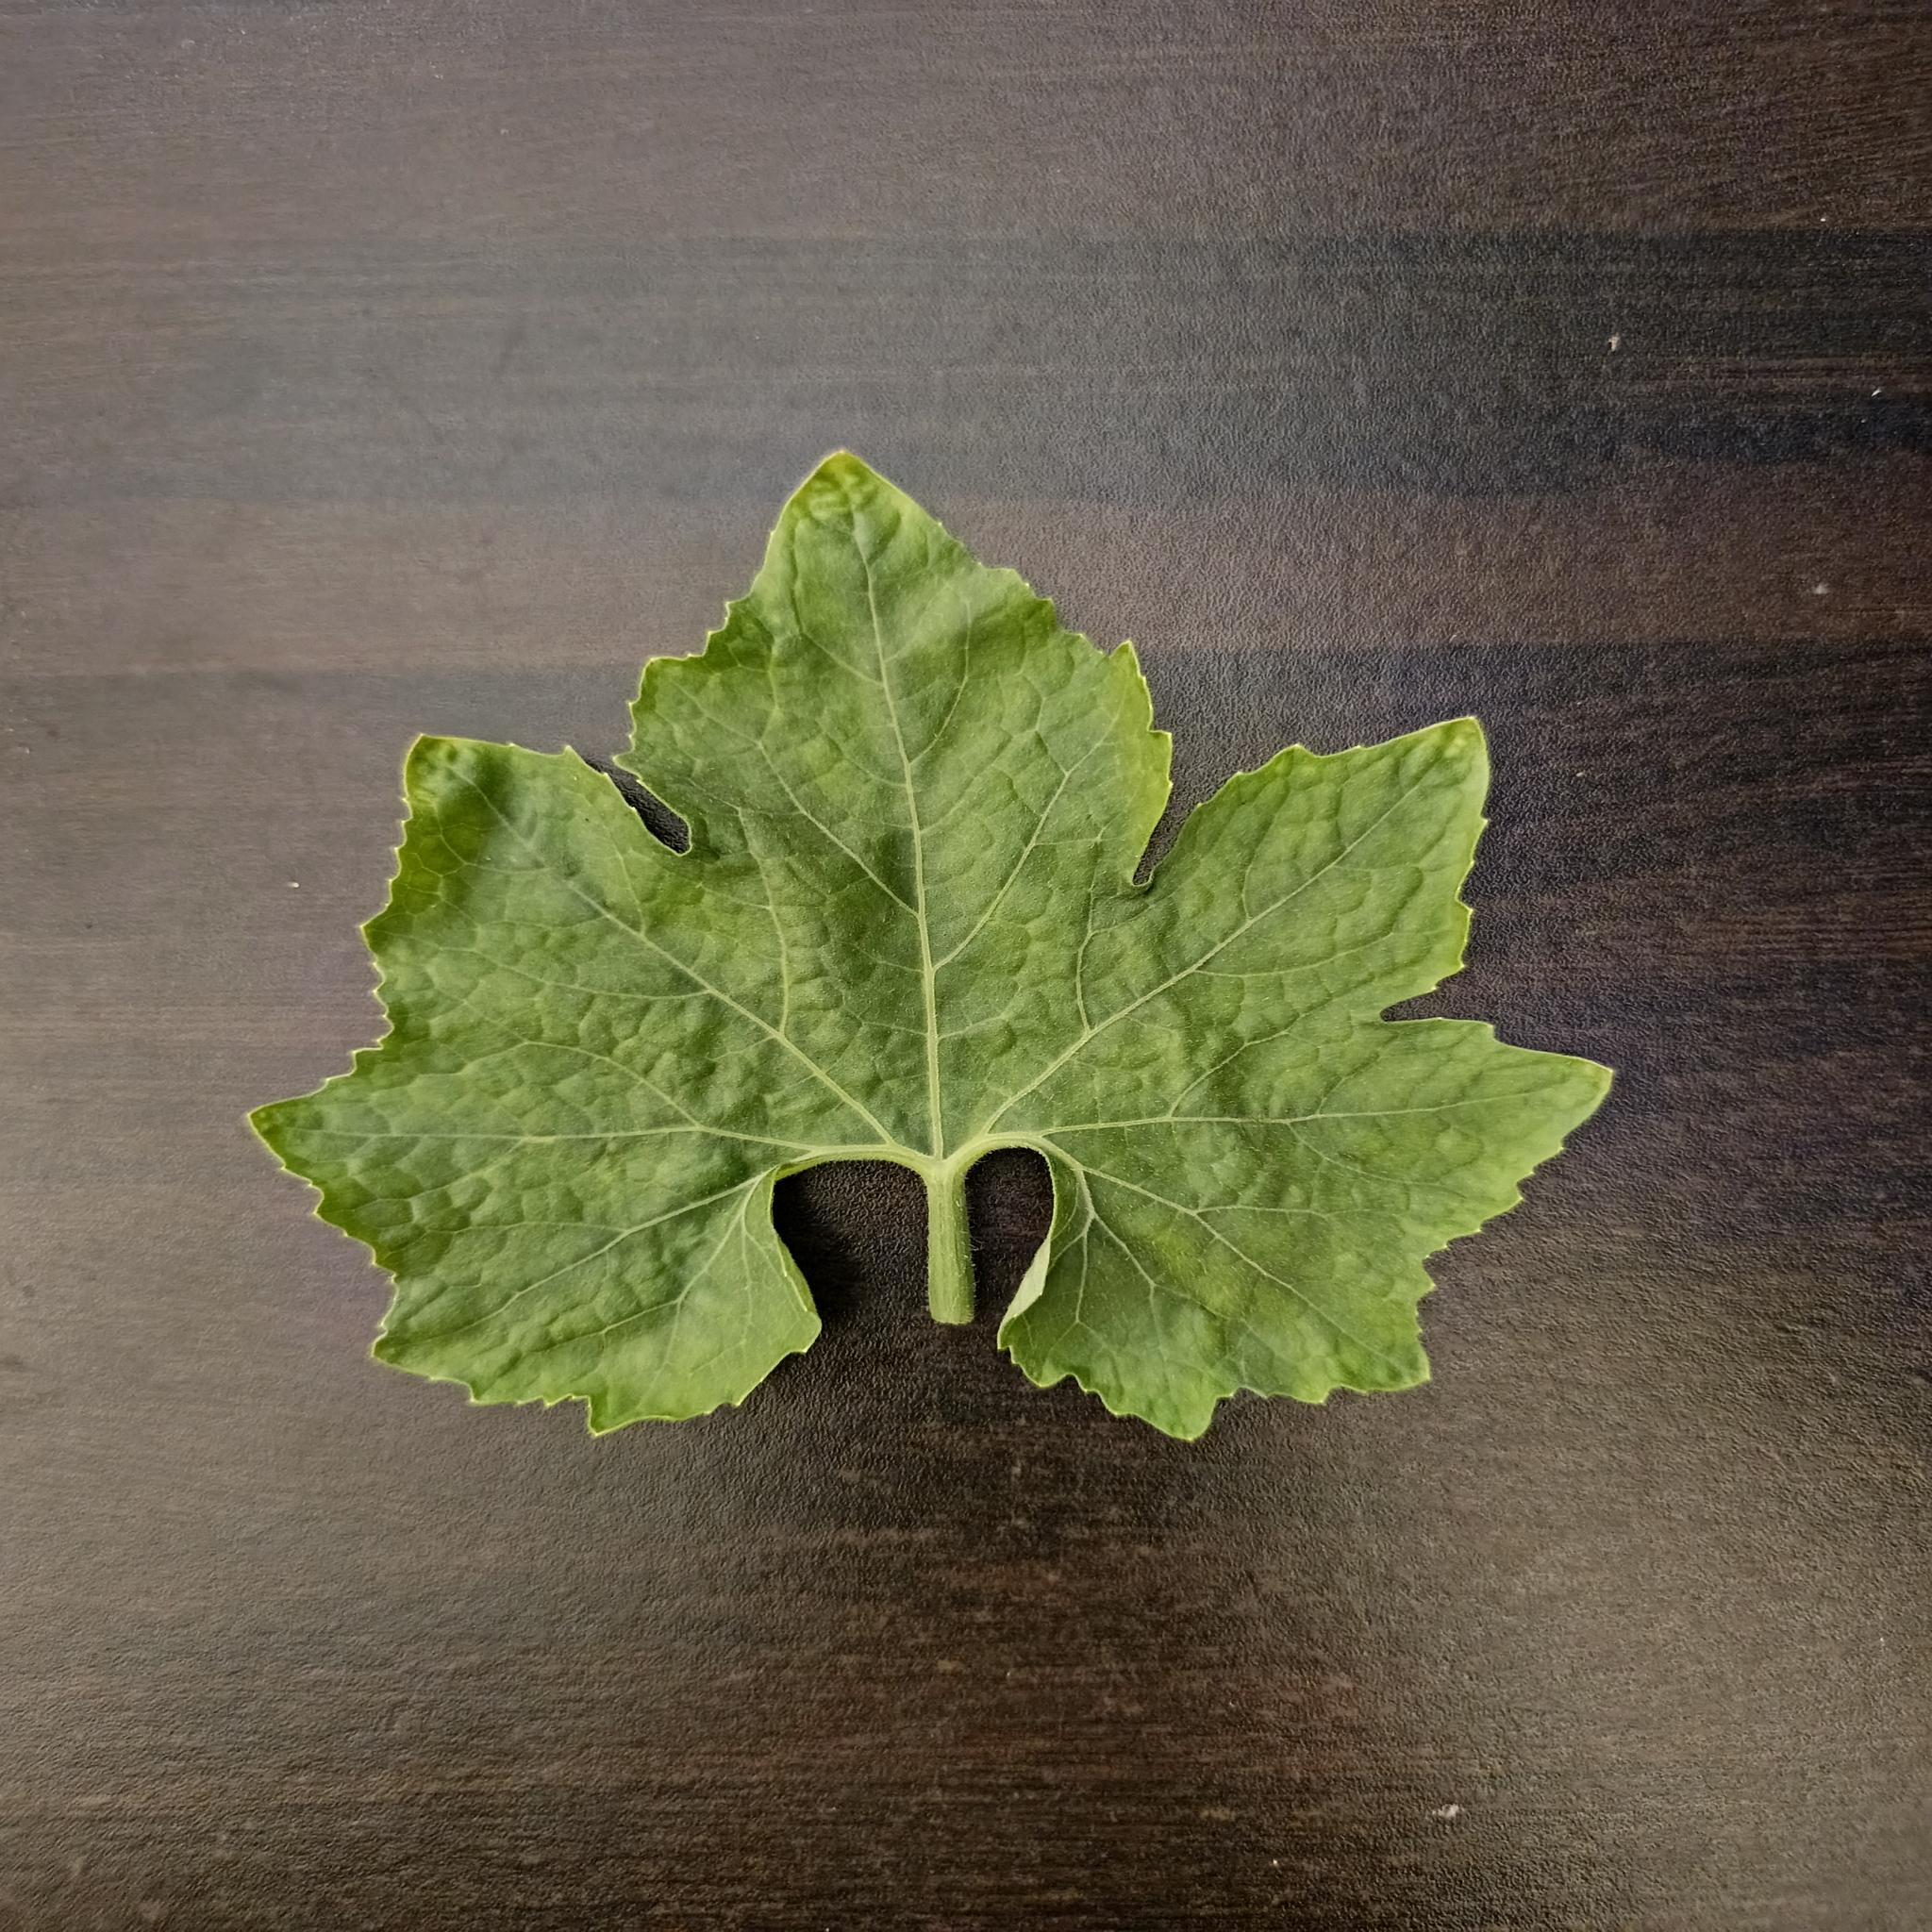
Label: Healthy